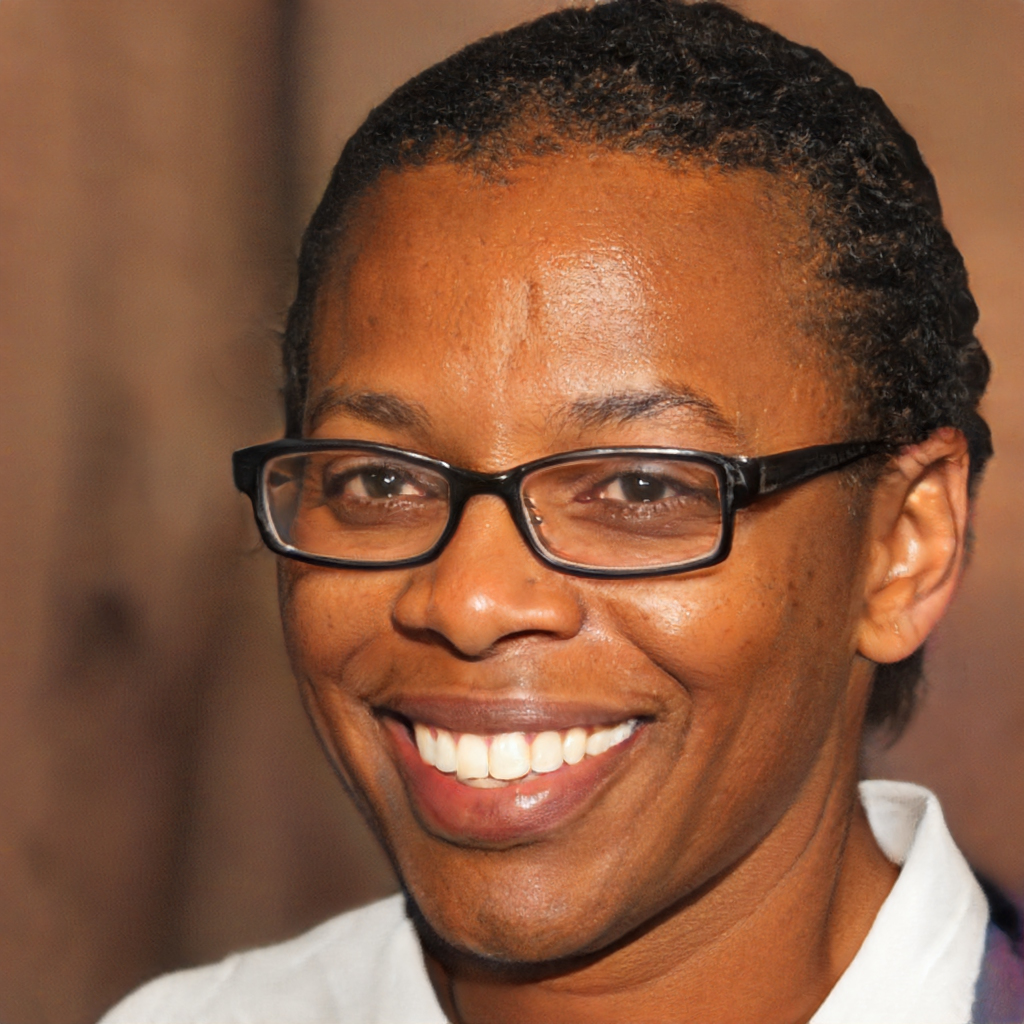
Gender: Female